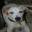
Label: dog